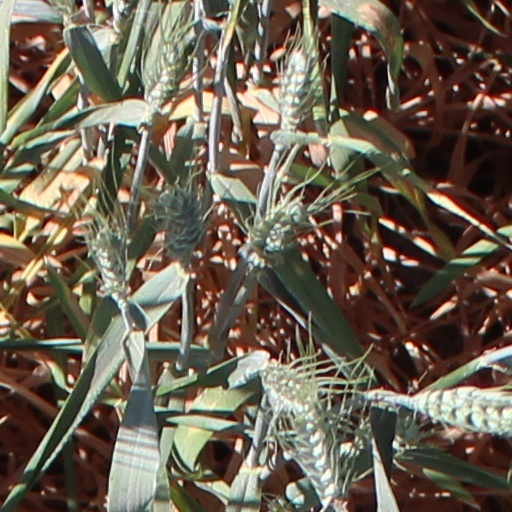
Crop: wheat